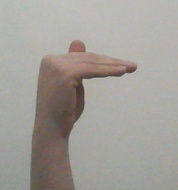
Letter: khaa